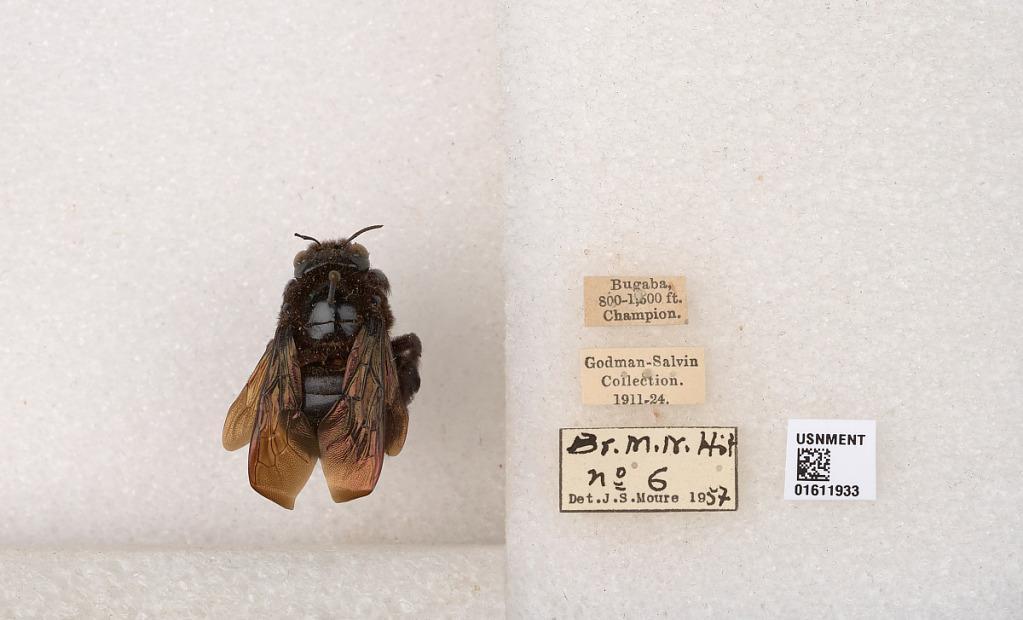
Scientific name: Xylocopa
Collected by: M. Carriker
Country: Panama
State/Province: Chiriqui
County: Bugaba
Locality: Bugaba
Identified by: Moure, J. S.